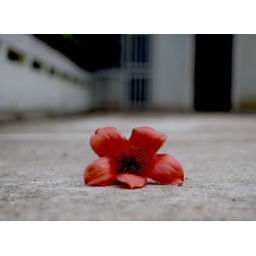
Little red in the car park